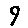
Label: 9